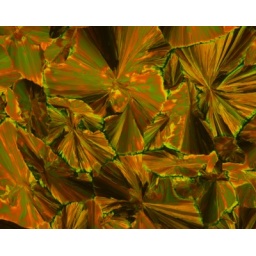
polarised light image of evaporated dye that formed these beautiful flower-like structures in yellow, orange and green